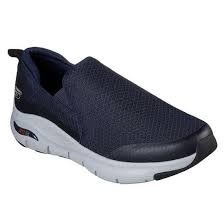
Label: Sneaker